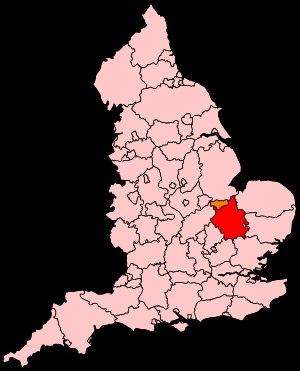
Le Comté cérémoniel du Cambridgeshire est divisé en sept Circonscription parlementaire. Il y a deux borough constituencies et cinq County constituencies.